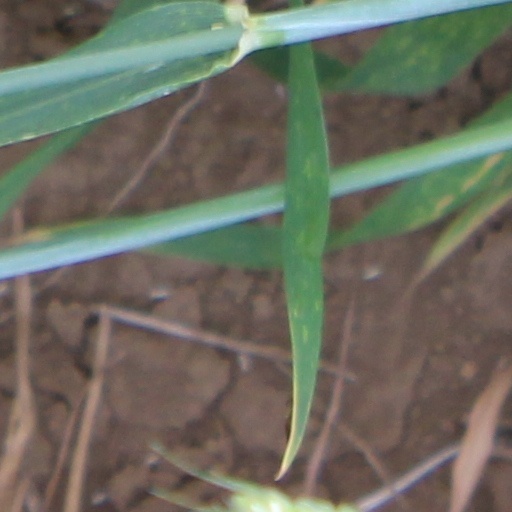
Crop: wheat